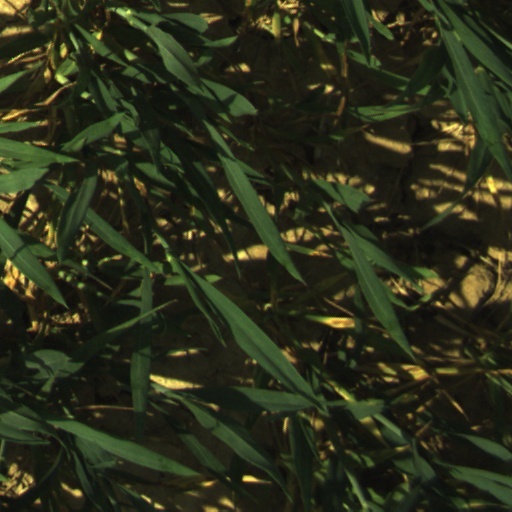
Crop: wheat